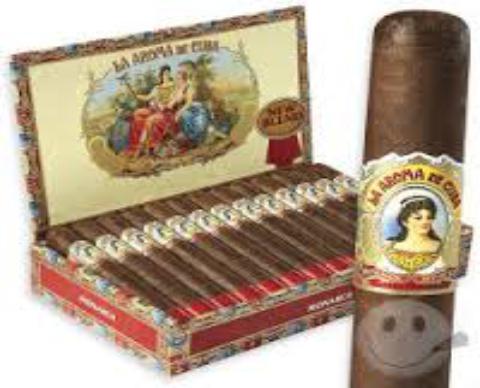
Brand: La Aroma de Cuba
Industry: Necessities